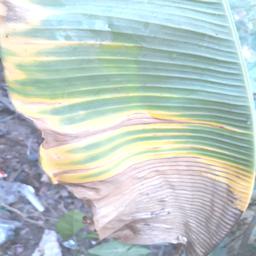
Label: POTASSIUM DEFICIENCY